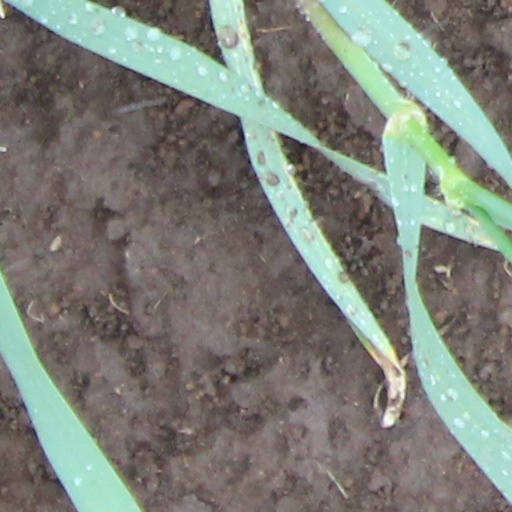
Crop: wheat